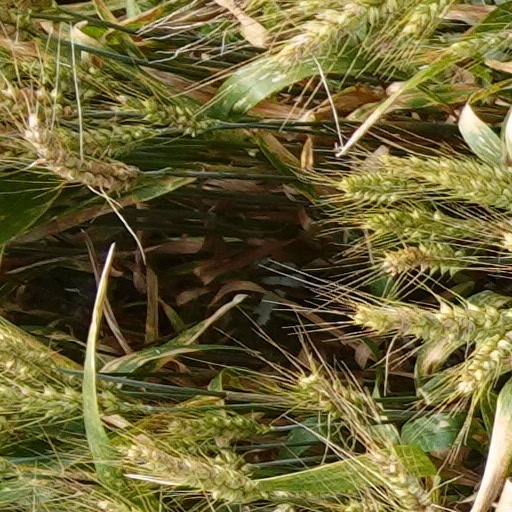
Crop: wheat